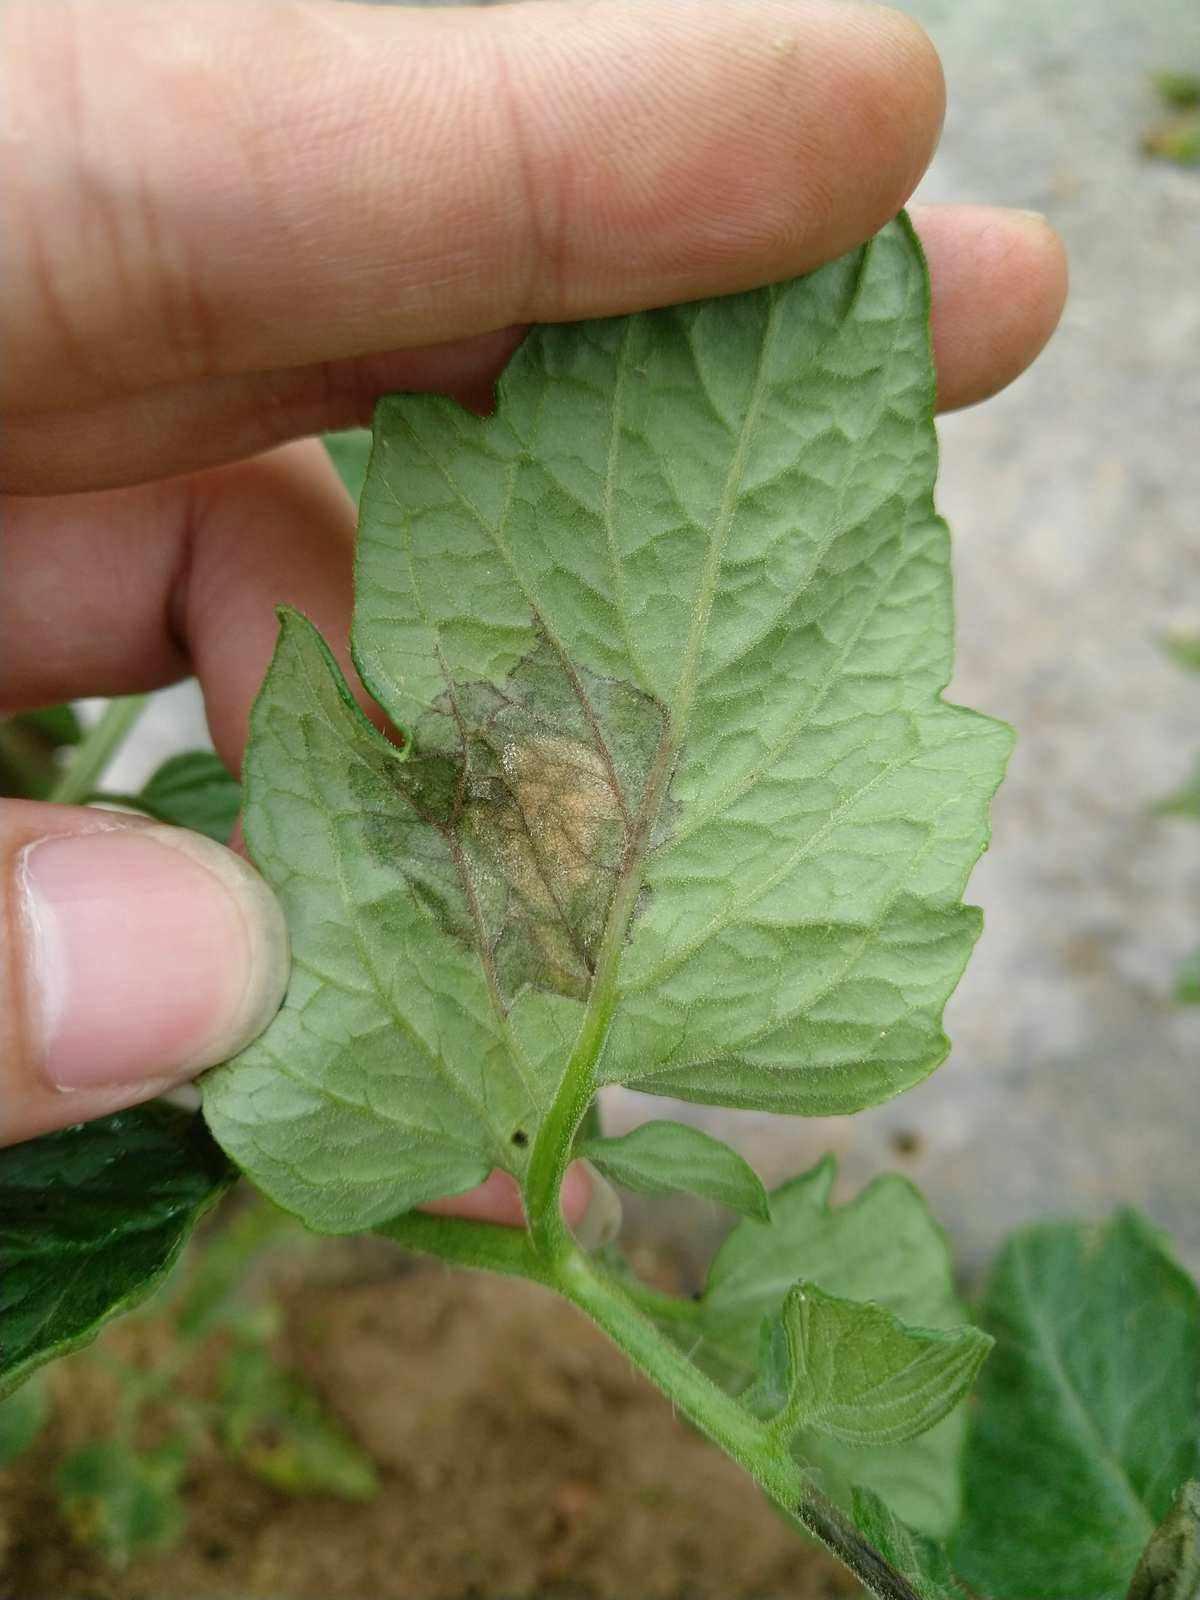
Plant: Tomato
Disease: tomato late blight